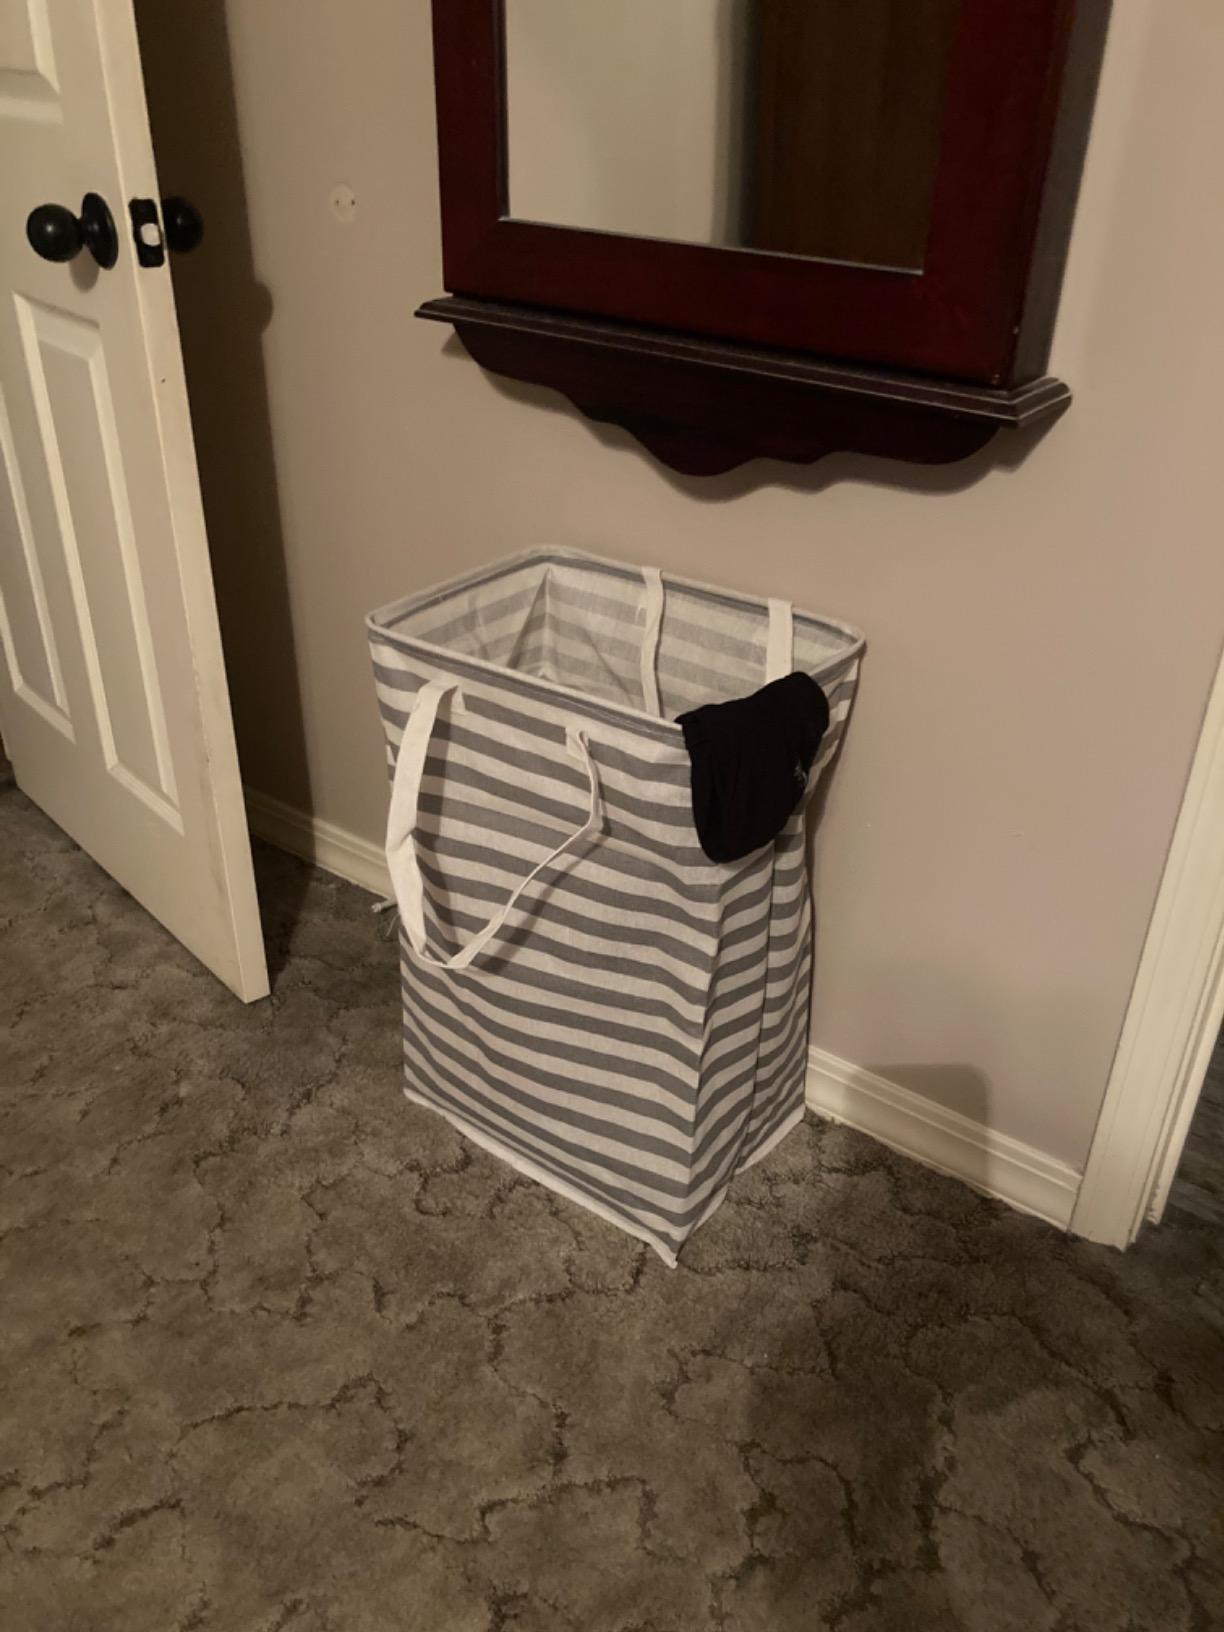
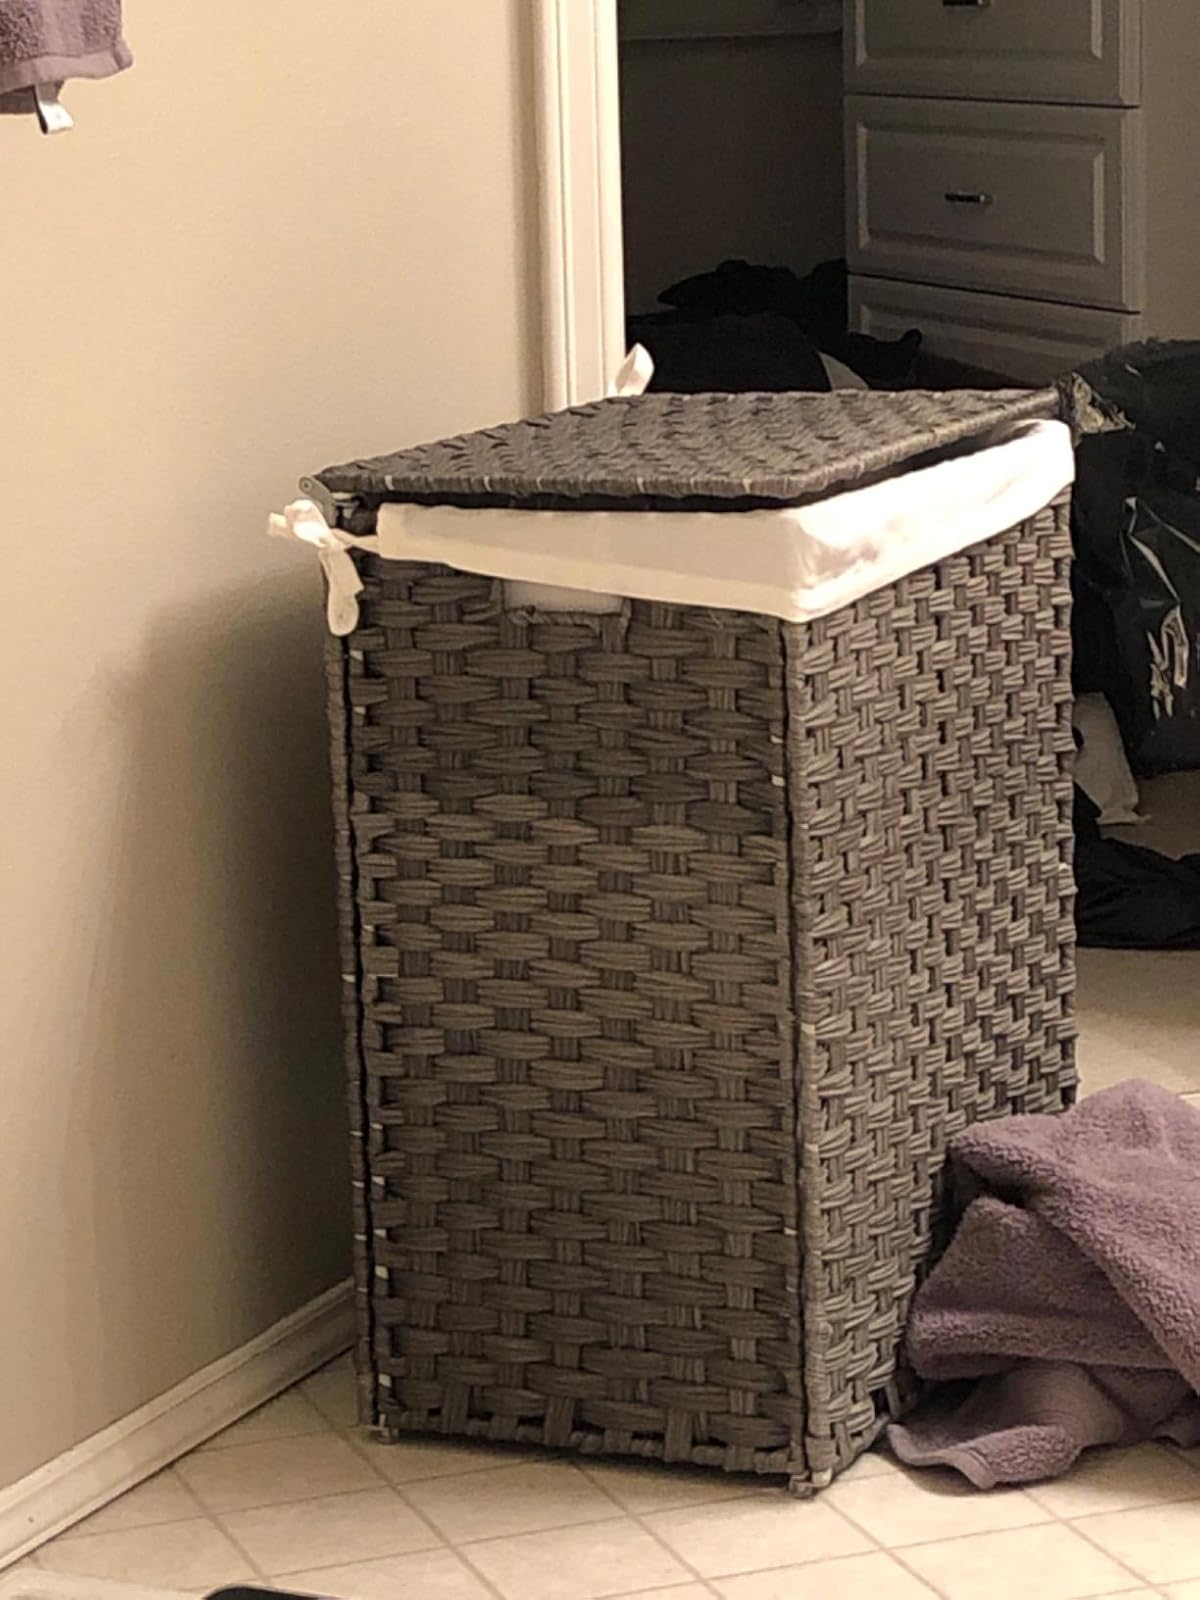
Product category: items_hamper
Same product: no